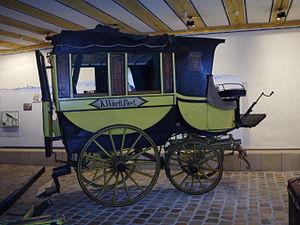
La malle-poste était une voiture hippomobile destinée à l'origine au transport des dépêches et du courrier en général, apparue en France vers 1800. C'est l'équivalent du mail coach britannique.